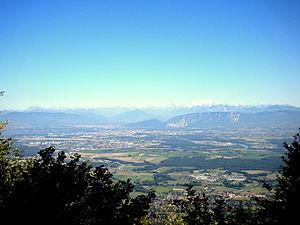
Panorama pris 200 m sous le sommet du Reculet (commune de Thoiry dans l'Ain). Au premier plan Thoiry, puis une partie du Canton de Genève, Annemasse, le Salève et le Massif du Mont-Blanc.
Thoiry est une commune française située dans le département de l'Ain, en région Auvergne-Rhône-Alpes.
Le canton de Genève, officiellement la république et canton de Genève, est un canton de Suisse, dont le chef-lieu est Genève.